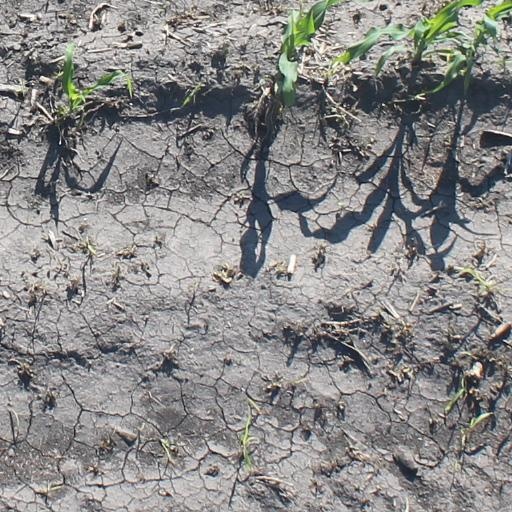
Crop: maize; corn